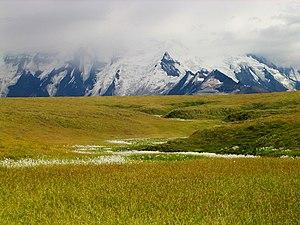
La présidence de Jimmy Carter débute le 20 janvier 1977, date de l'investiture de Jimmy Carter en tant que 39ᵉ président des États-Unis, et prend fin le 20 janvier 1981. Membre du Parti démocrate, Carter entre en fonction après avoir battu le président Gerald Ford, candidat du Parti républicain, lors de l'élection présidentielle de 1976. Il est lui-même battu quatre ans plus tard à l'élection de 1980 par le candidat républicain Ronald Reagan, qui lui succède à la Maison-Blanche.
Le parc national et réserve nationale de Wrangell-Saint-Élie est un parc national américain du Sud de l’Alaska. Le parc constitue une réserve de biosphère et fait partie du patrimoine mondial de l’Unesco. Il s’agit du plus grand parc national aux États-Unis, avec une superficie de 53 321 km², soit six fois la surface du parc national de Yellowstone. Il comprend le second sommet du pays, le mont Saint-Élie, culminant à 5 489 mètres. Il borde le parc national canadien Kluane. Il fut créé en 1980 par l’Alaska National Interest Lands Conservation Act.
L'Alaska National Interest Lands Conservation Act est une loi fédérale américaine adoptée le 12 novembre 1980 par le Congrès américain et promulguée par le président Jimmy Carter le 2 décembre de la même année. L'ANILCA a fourni divers degrés de protection spéciale à plus de 157 000 000 d'acres de terres, dont des parcs nationaux, des refuges nationaux pour la faune, des monuments nationaux, des rivières sauvages et pittoresques, des zones de loisirs, des forêts nationales et des dzones de conservation. Il s'agissait, et reste à ce jour, de la plus grande expansion de terres protégées de l'histoire, et a plus que doublé la taille du réseau de parcs nationaux américains.